70th anniversary of the People's Republic of China

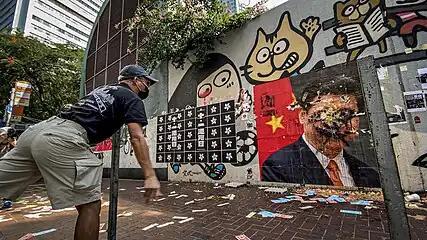
Protesters throwing eggs at CCP general secretary Xi Jinping's portrait

Hong Kong protesters marked a "national day of mourning". In defiance of a police ban on the annual march that the Civil Human Rights Front (CHRF) applied for, four veteran democrats led a rally from Causeway Bay to Central, mourning the victims of CCP rule and calling for the end of one-party rule in mainland China. Simultaneously, protesters held rallies in Wong Tai Sin, Tuen Mun, Tsuen Wan, Sha Tin and Sham Shui Po, which drew tens of thousands of participants. The protests were initially peaceful, but violent incidents occurred later during the day. MTR stations and businesses that were thought to be associated with the mainland were vandalised. Multiple warning shots were fired in various popular districts; in Tsuen Wan, a police officer fired a live round at an 18-year-old male secondary school student who tried to take his revolver at point blank range with it. It was the first live round fired at a person by the Hong Kong police in this series of protests. The protester was rushed to hospital in a critical condition.